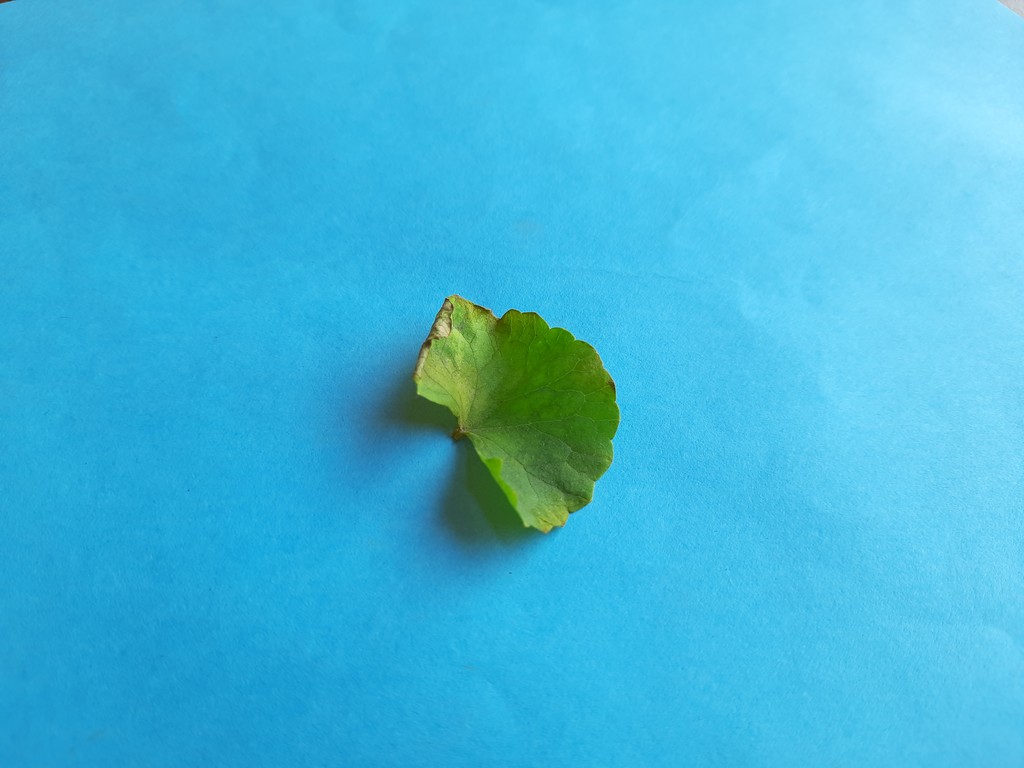
Label: Unhealthy